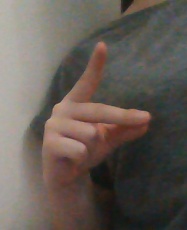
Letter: ta